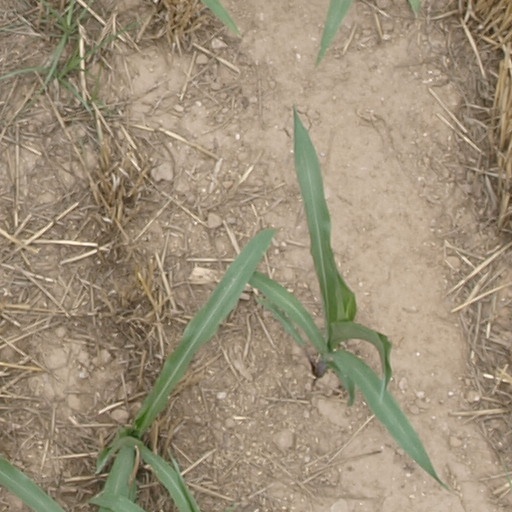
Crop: maize; corn